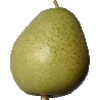
Label: Pear 1